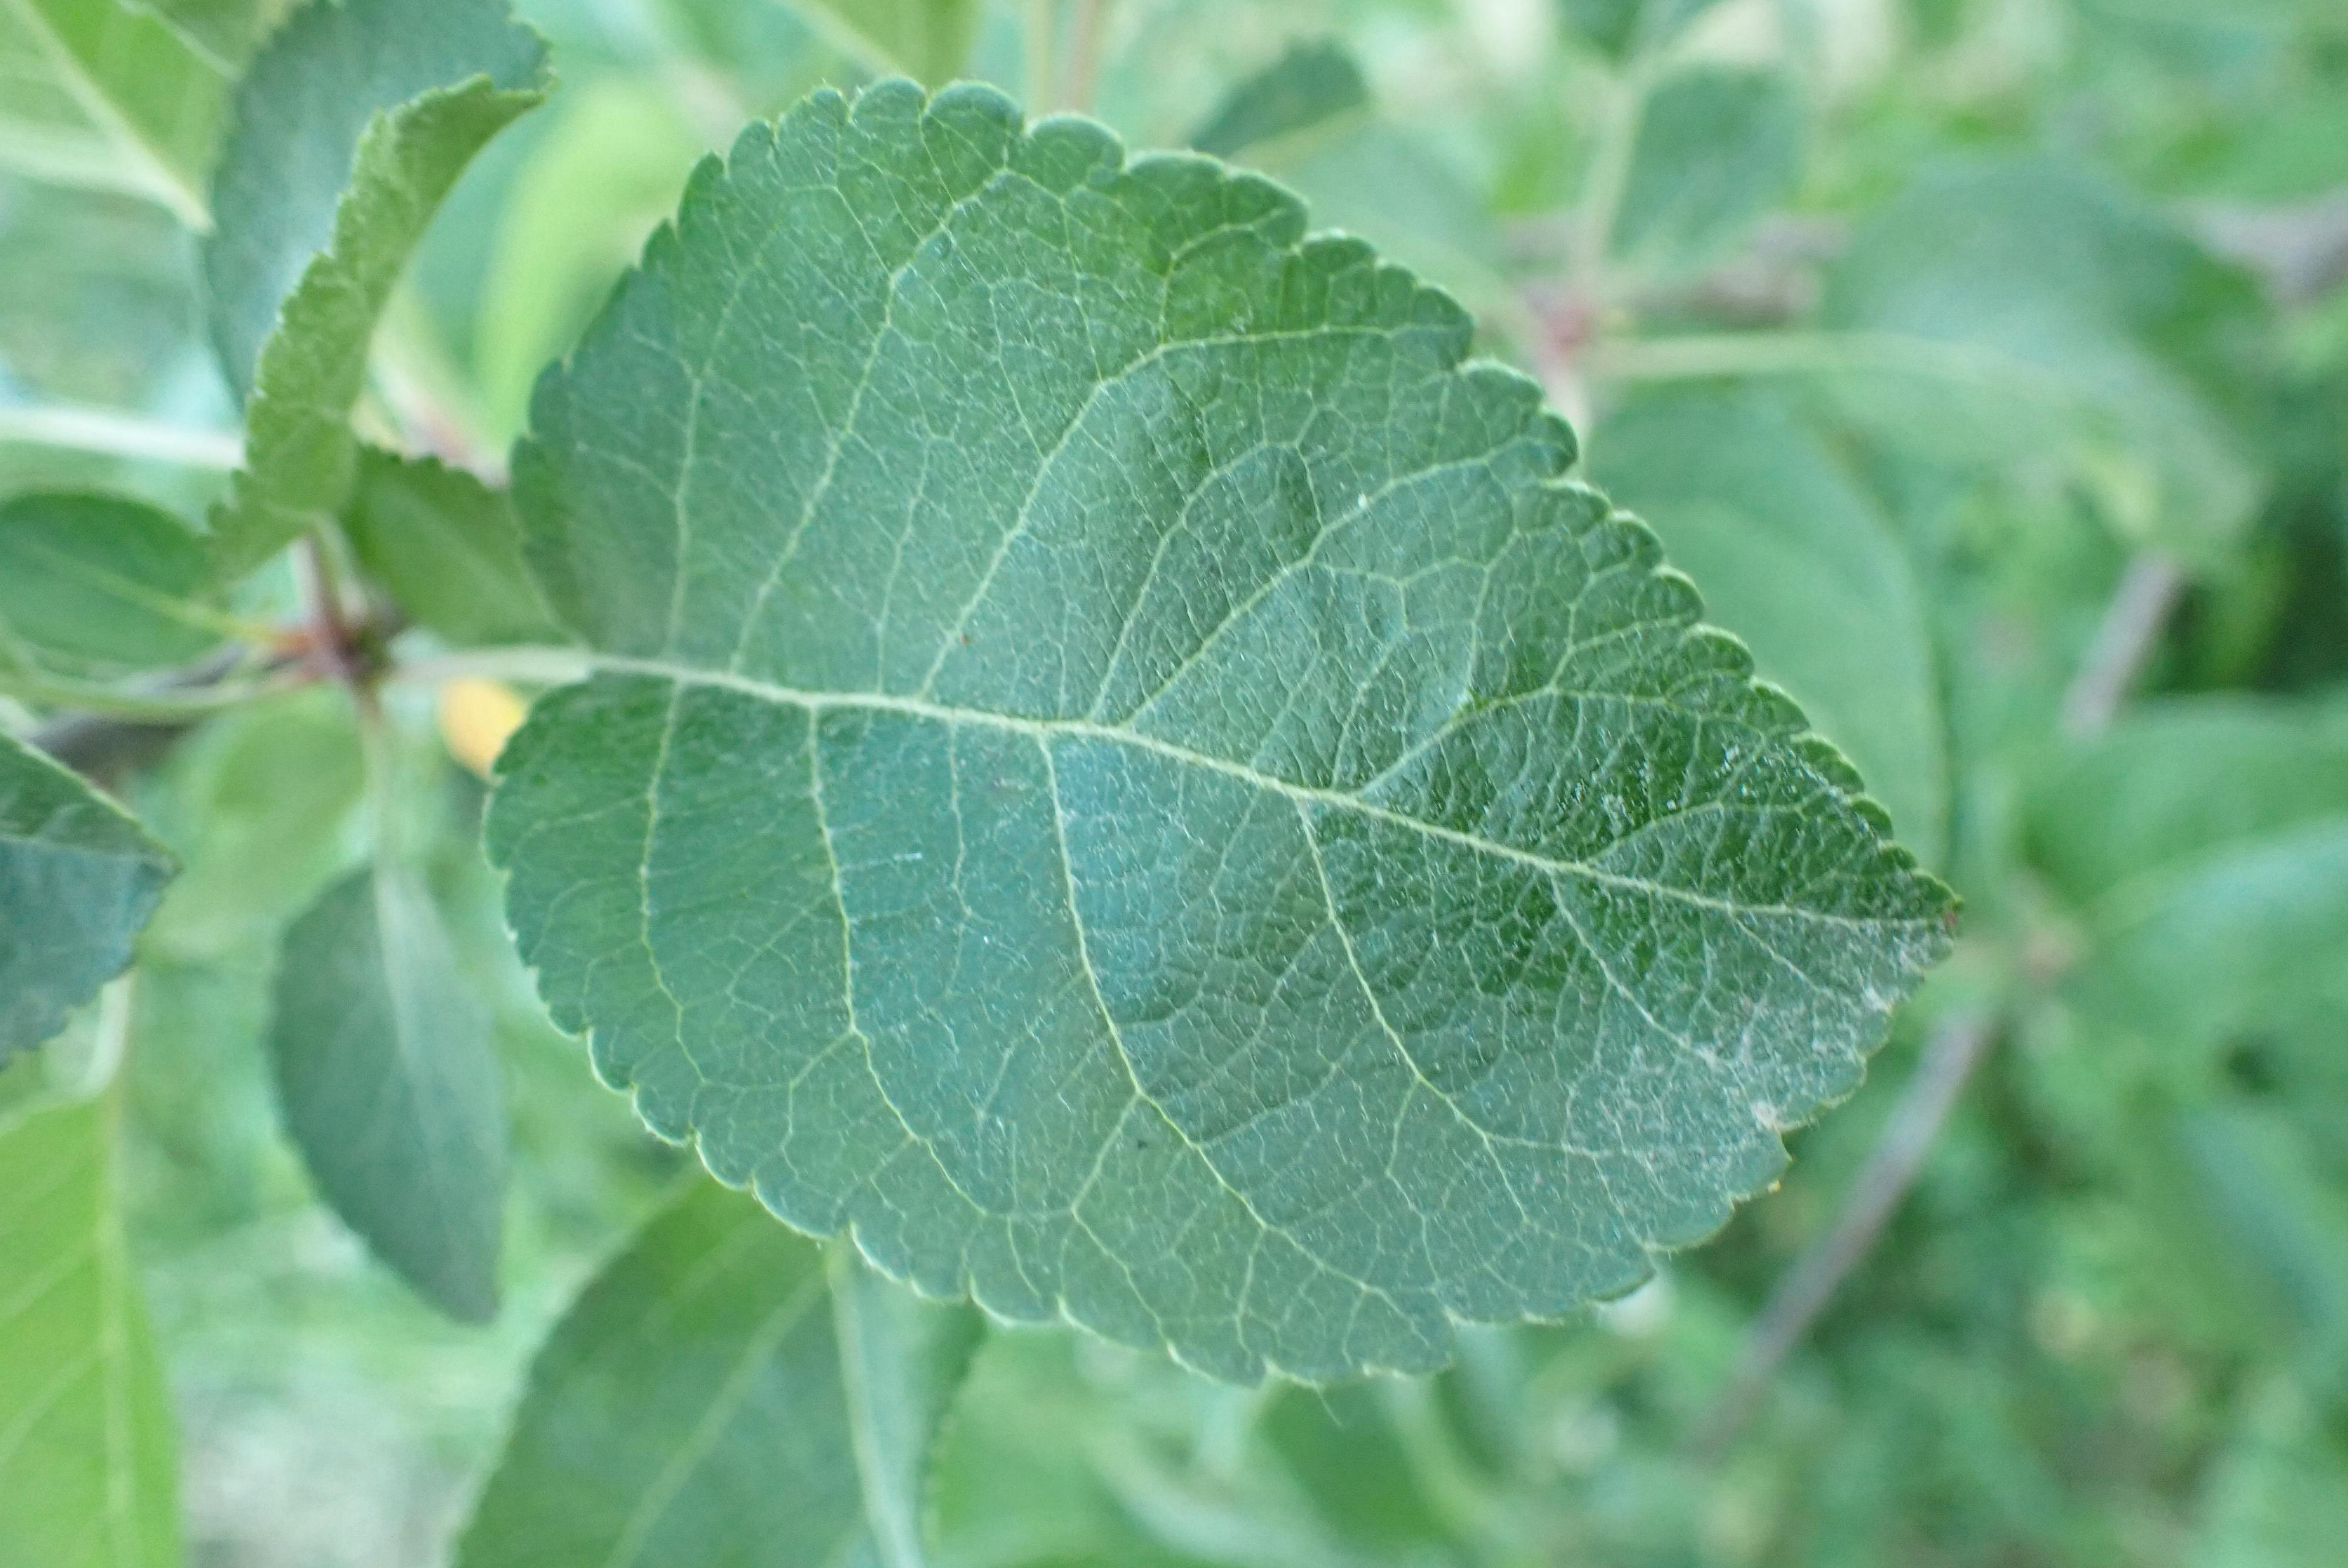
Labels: healthy